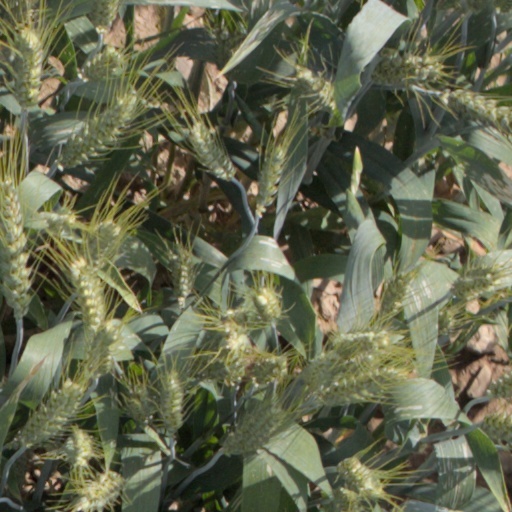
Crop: wheat